Il sindacalista

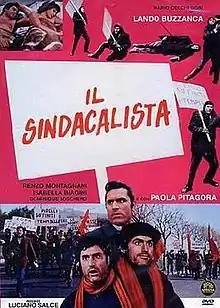

Il sindacalista ("The Trade Unionist") is a 1972 Italian comedy film directed by Luciano Salce.